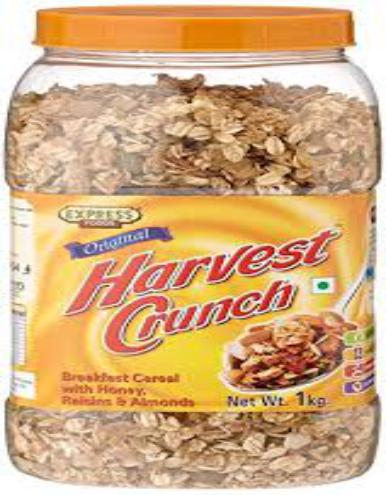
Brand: Harvest Crunch
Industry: Food